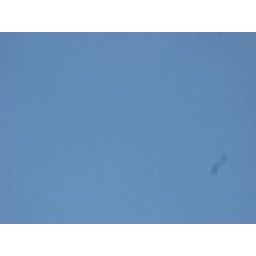
Dust in the clear blue sky